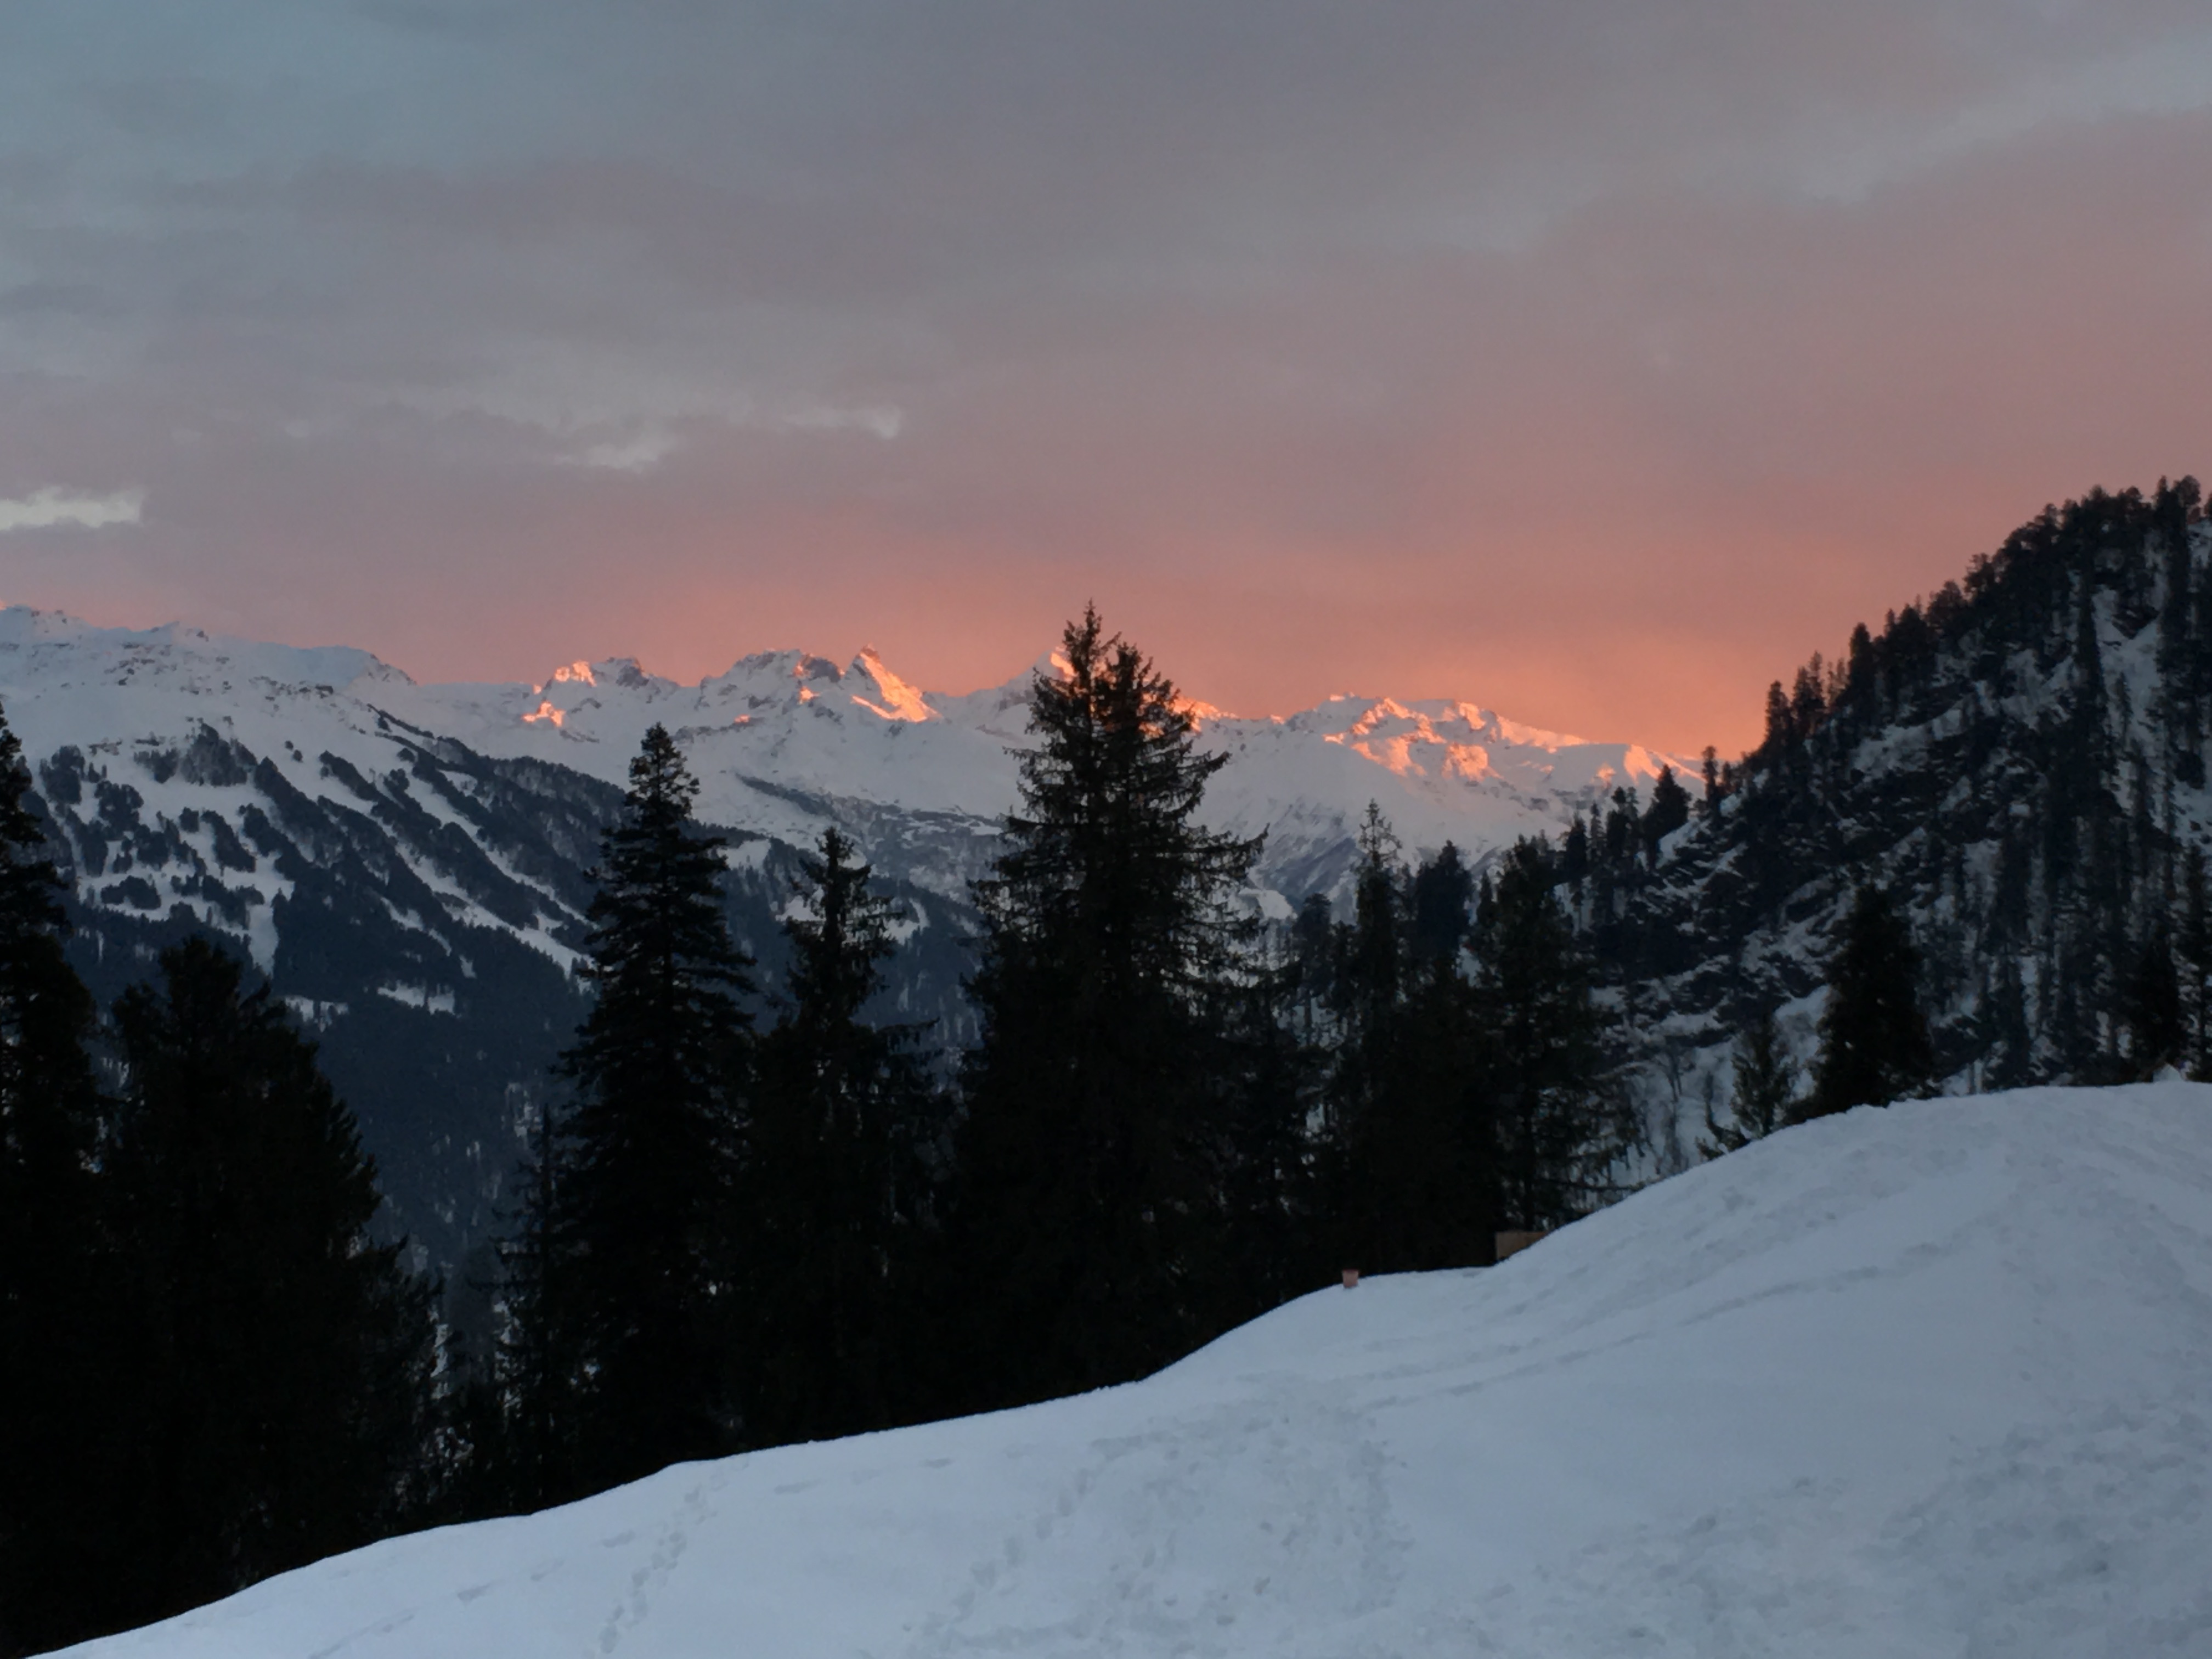
mountain, snow, winter, cloud, sunrise, sunset, mountain range, weather, season, ridge, summit, alps, landform, geographical feature, mountainous landforms, geological phenomenon